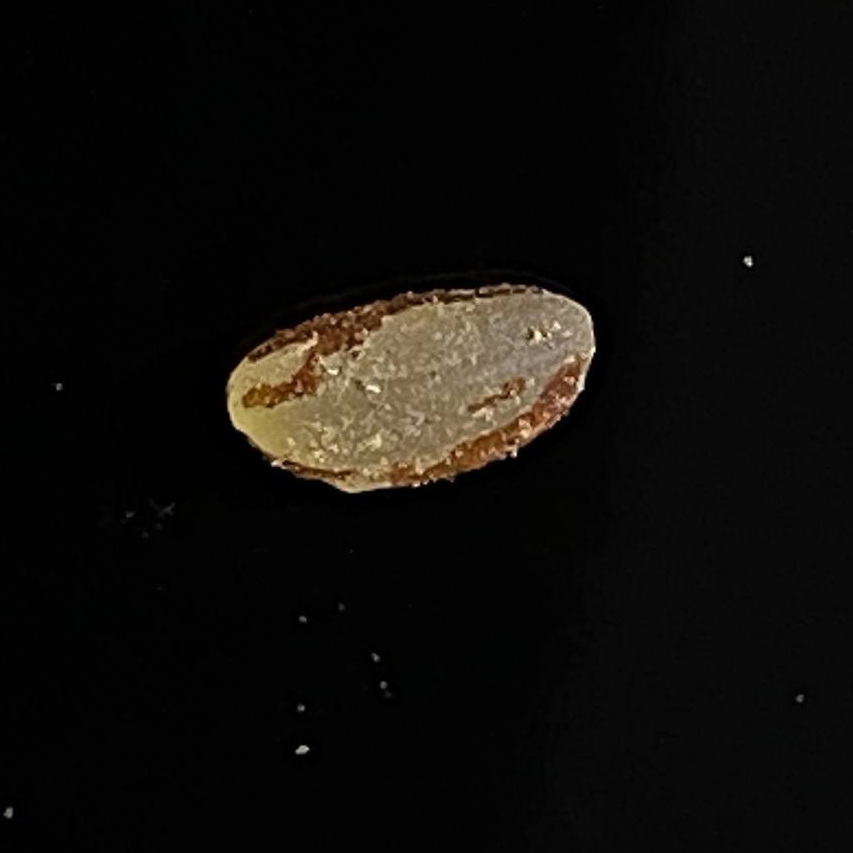
Rice variety: Lal_Aush